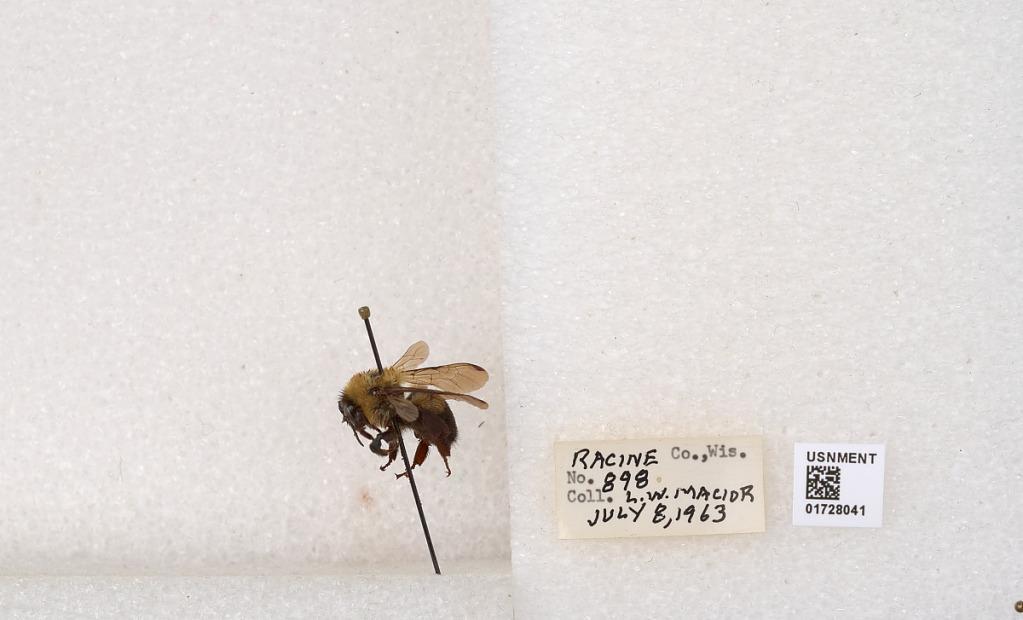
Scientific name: Bombus (Separatobombus) griseocollis (De Geer)
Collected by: L. Macior
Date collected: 1963-7-8
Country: United States
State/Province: Wisconsin
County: Racine
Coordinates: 42.7299, -87.8123